Wellington Post Office

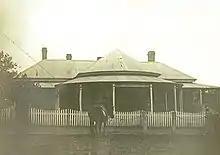
Wellington Post and Telegraph Office in the Victorian Georgian style, undated.

The post office was relocated to the new building in 1872, operating from here until 1904. In 1900 the PMG directed that a new post office building should be built in Wellington, as it was no longer viable to "patch up or add to the present structure". Plans were drawn up for a new building which included a office, mail room, public space and telegraph room. A residence was included with living room, sitting room and five bedrooms. The estimated cost for the project was A£2,450. In 1902 the PMG decided to spend A£1,200 on renovating and extending the old building and to rent a temporary premises for A£25 per annum while the alterations were carried out.